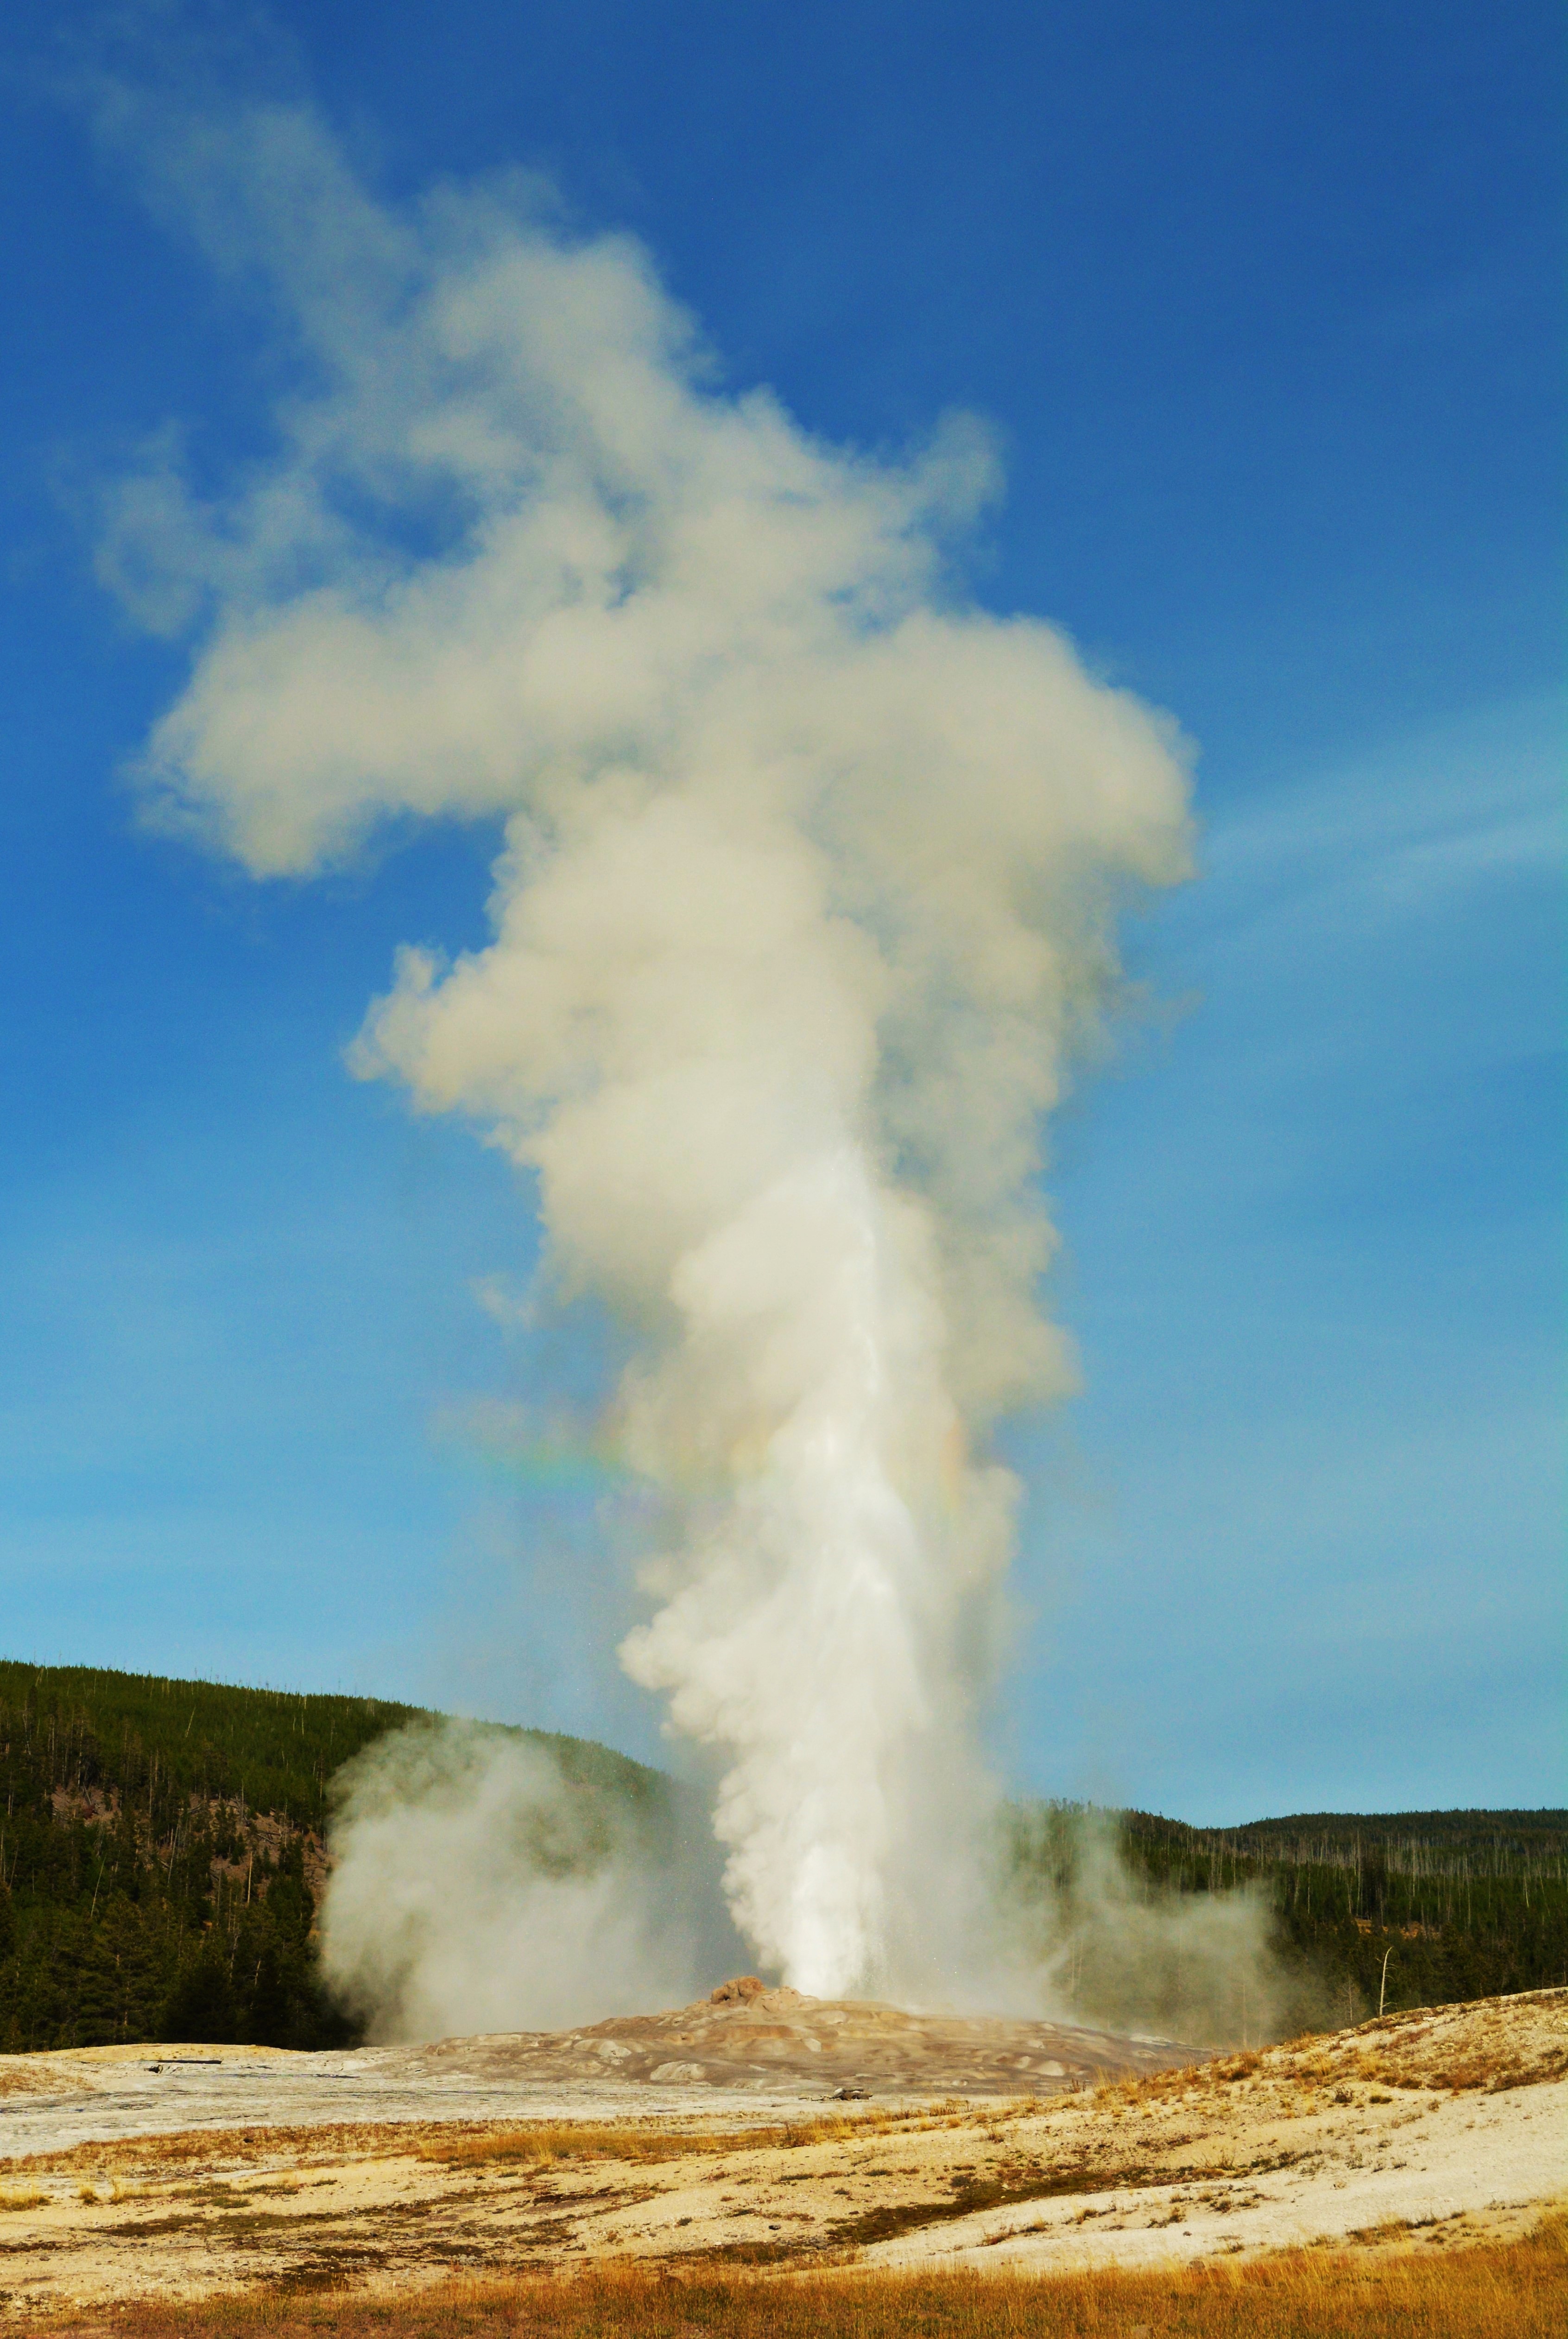
water, cloud, sky, field, steam, spring, national park, yellowstone, geothermal, geyser, wyoming, landform, old faithful, geographical feature, atmosphere of earth